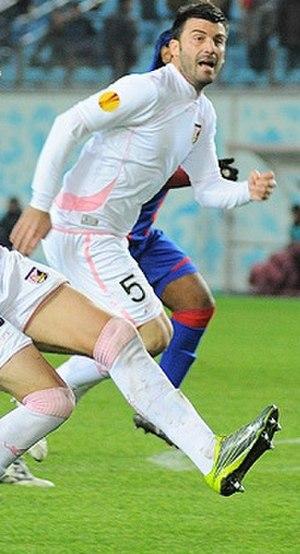
Cesare Bovo est un footballeur italien, défenseur, évoluant actuellement à Lecce.